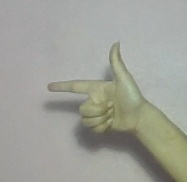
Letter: yaa